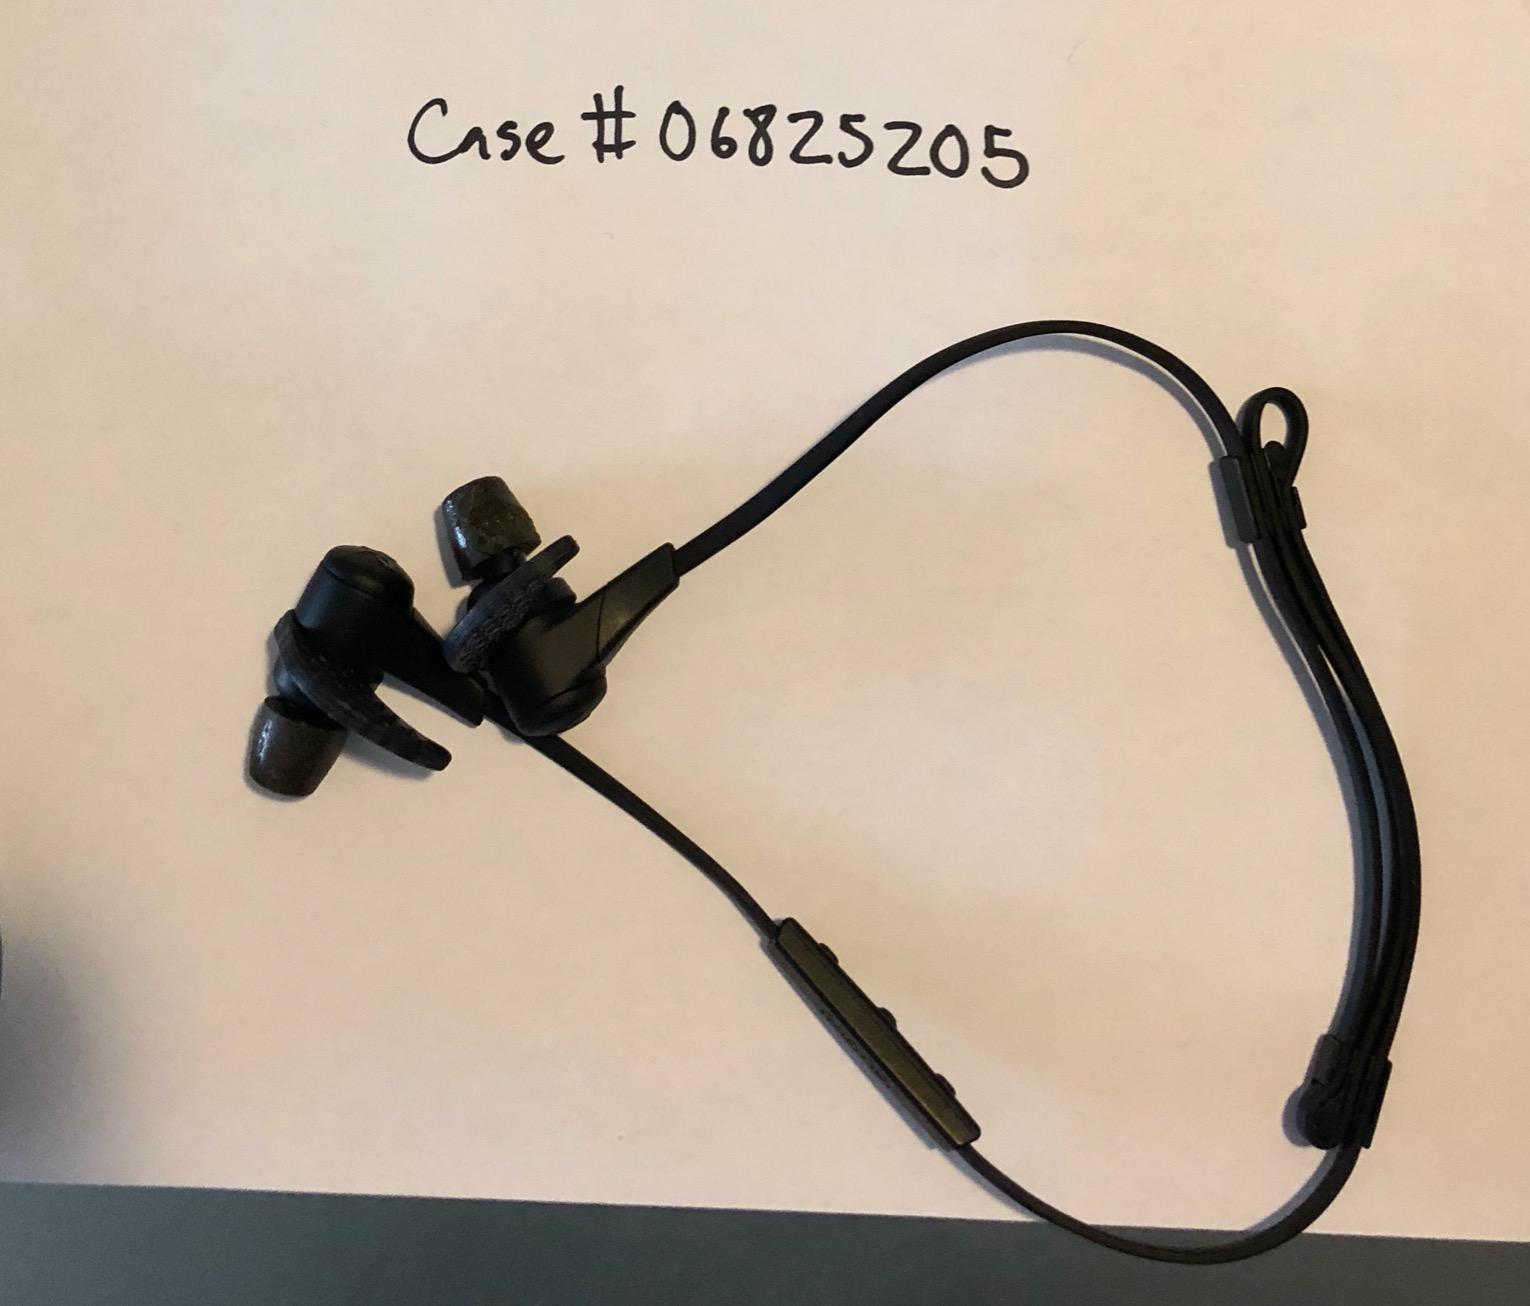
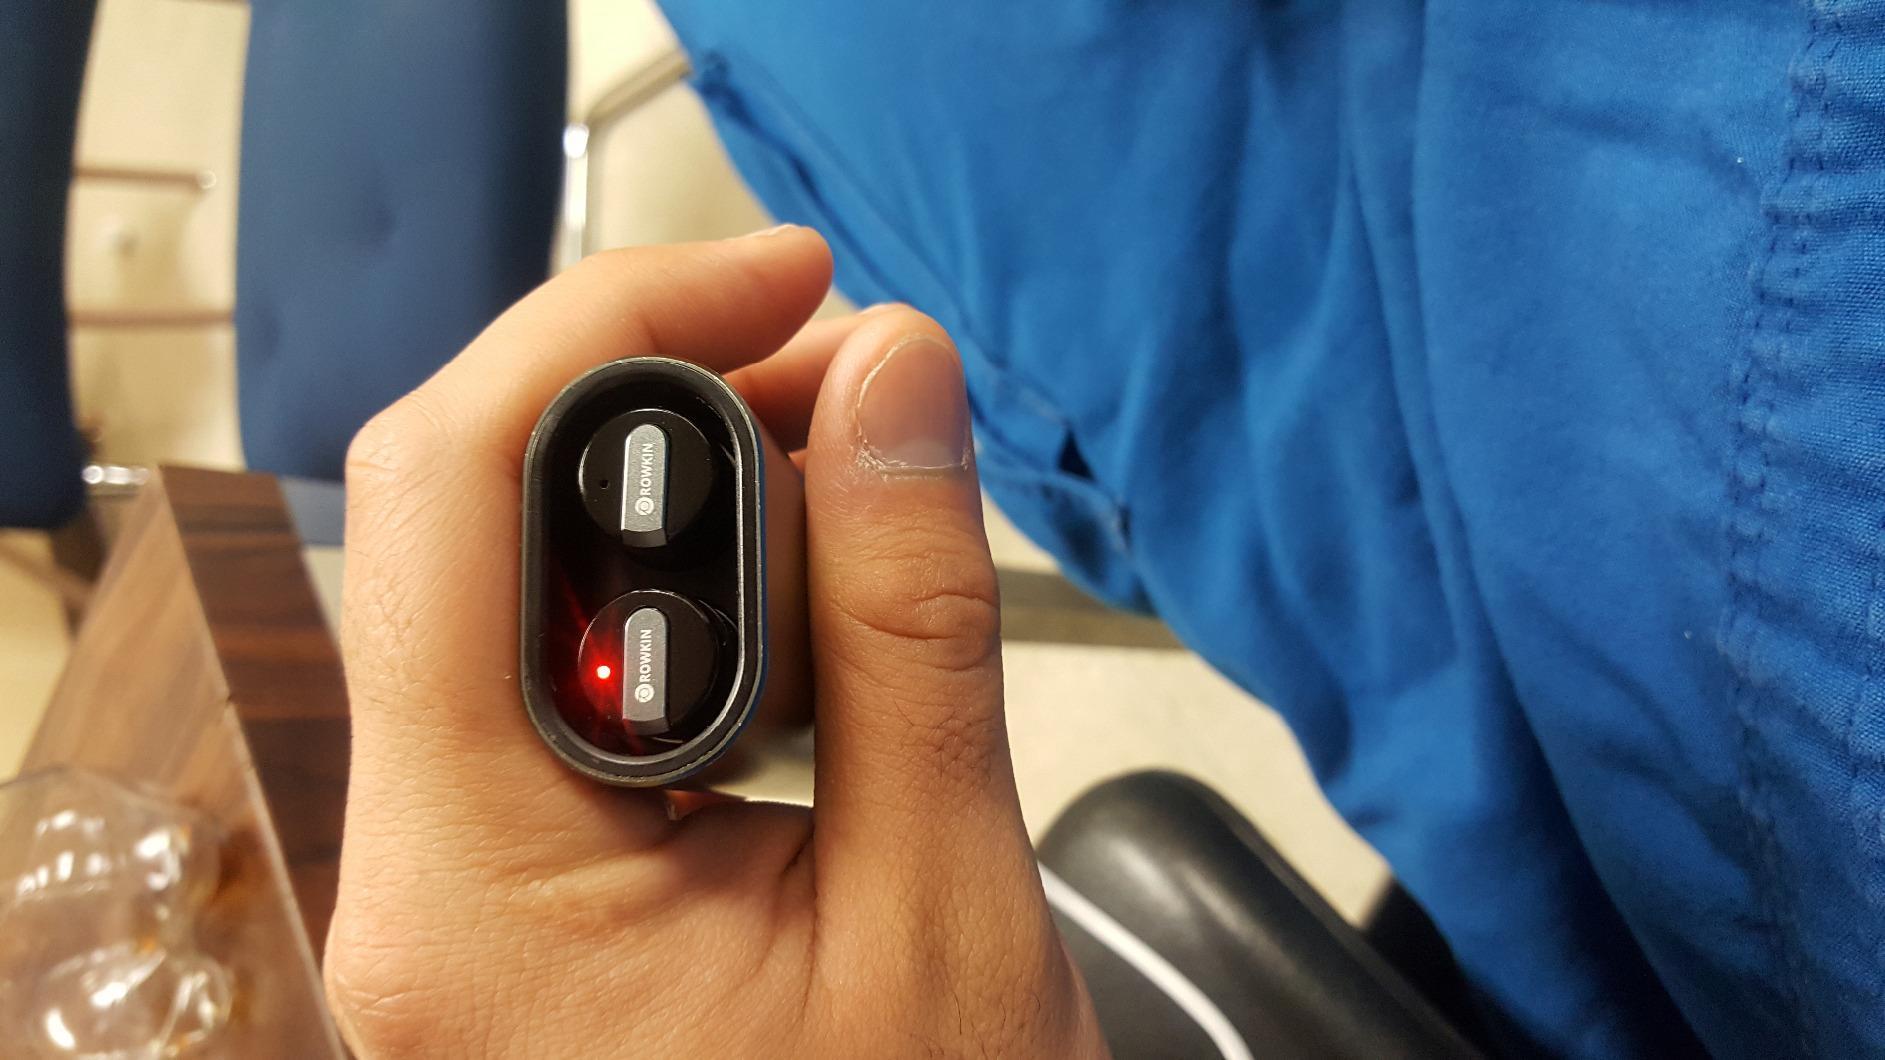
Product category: headphones
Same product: no